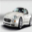
Label: automobile